Cascade (juggling)

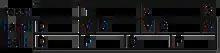
An illustration of Shannon's juggling theorem for the cascade juggling pattern

When extended to higher numbers of props (five, seven, nine, etc.) the cascade maintains the basic pattern of throwing one prop before catching another on its way down. Higher numbers require the balls to be tossed higher into the air in order to allow more time for a complete cycle of throws. However, in order to keep the number of props in the juggler's hands to a minimum, it is necessary to begin the pattern by throwing, from alternating hands, all but one prop (in the same hand as the first throw, which started with one more prop than the other) before any catches are made.